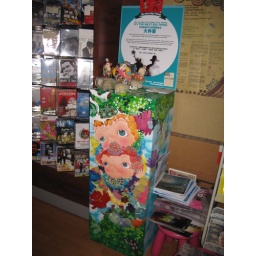
my box has shown in the book shop